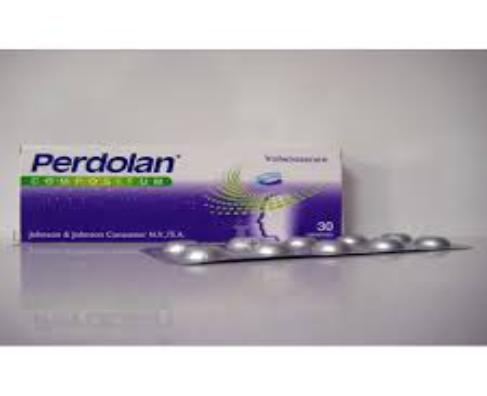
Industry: Medical